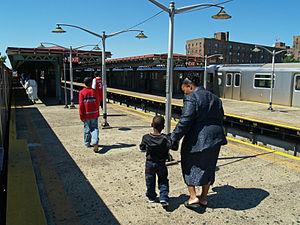
Parkchester est une station aérienne express du métro de New York située dans le quartier de Parkchester, dans le Bronx. Elle est située sur l'une des lignes les plus fréquentées, l'IRT Lexington Avenue Line issue du réseau de l'ancienne Interborough Rapid Transit Company. Sur la base des chiffres 2012, la station était la 94ᵉ plus fréquentée du réseau.